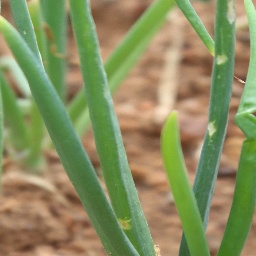
Label: healthy